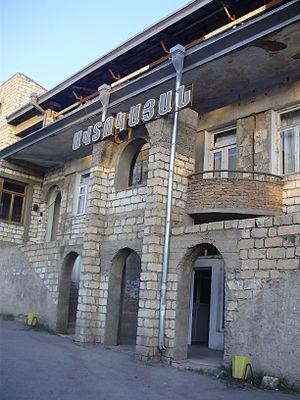
Gare routière centrale de Stepanakert. Artsakh, République du Haut-Karabakh.